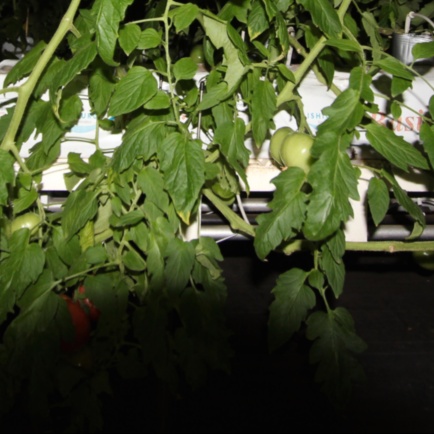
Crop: tomato